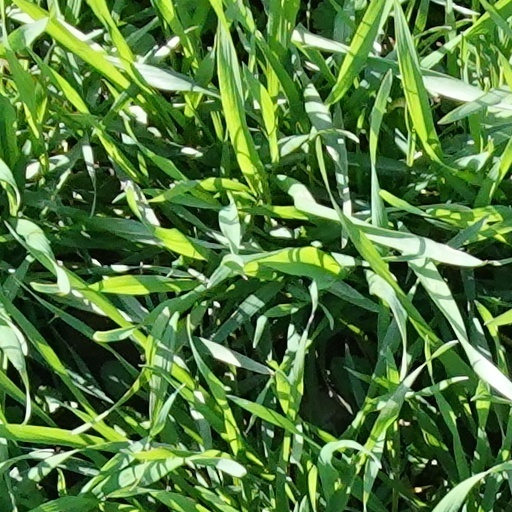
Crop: wheat